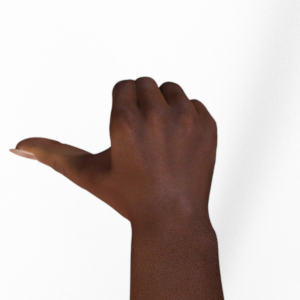
Label: rock